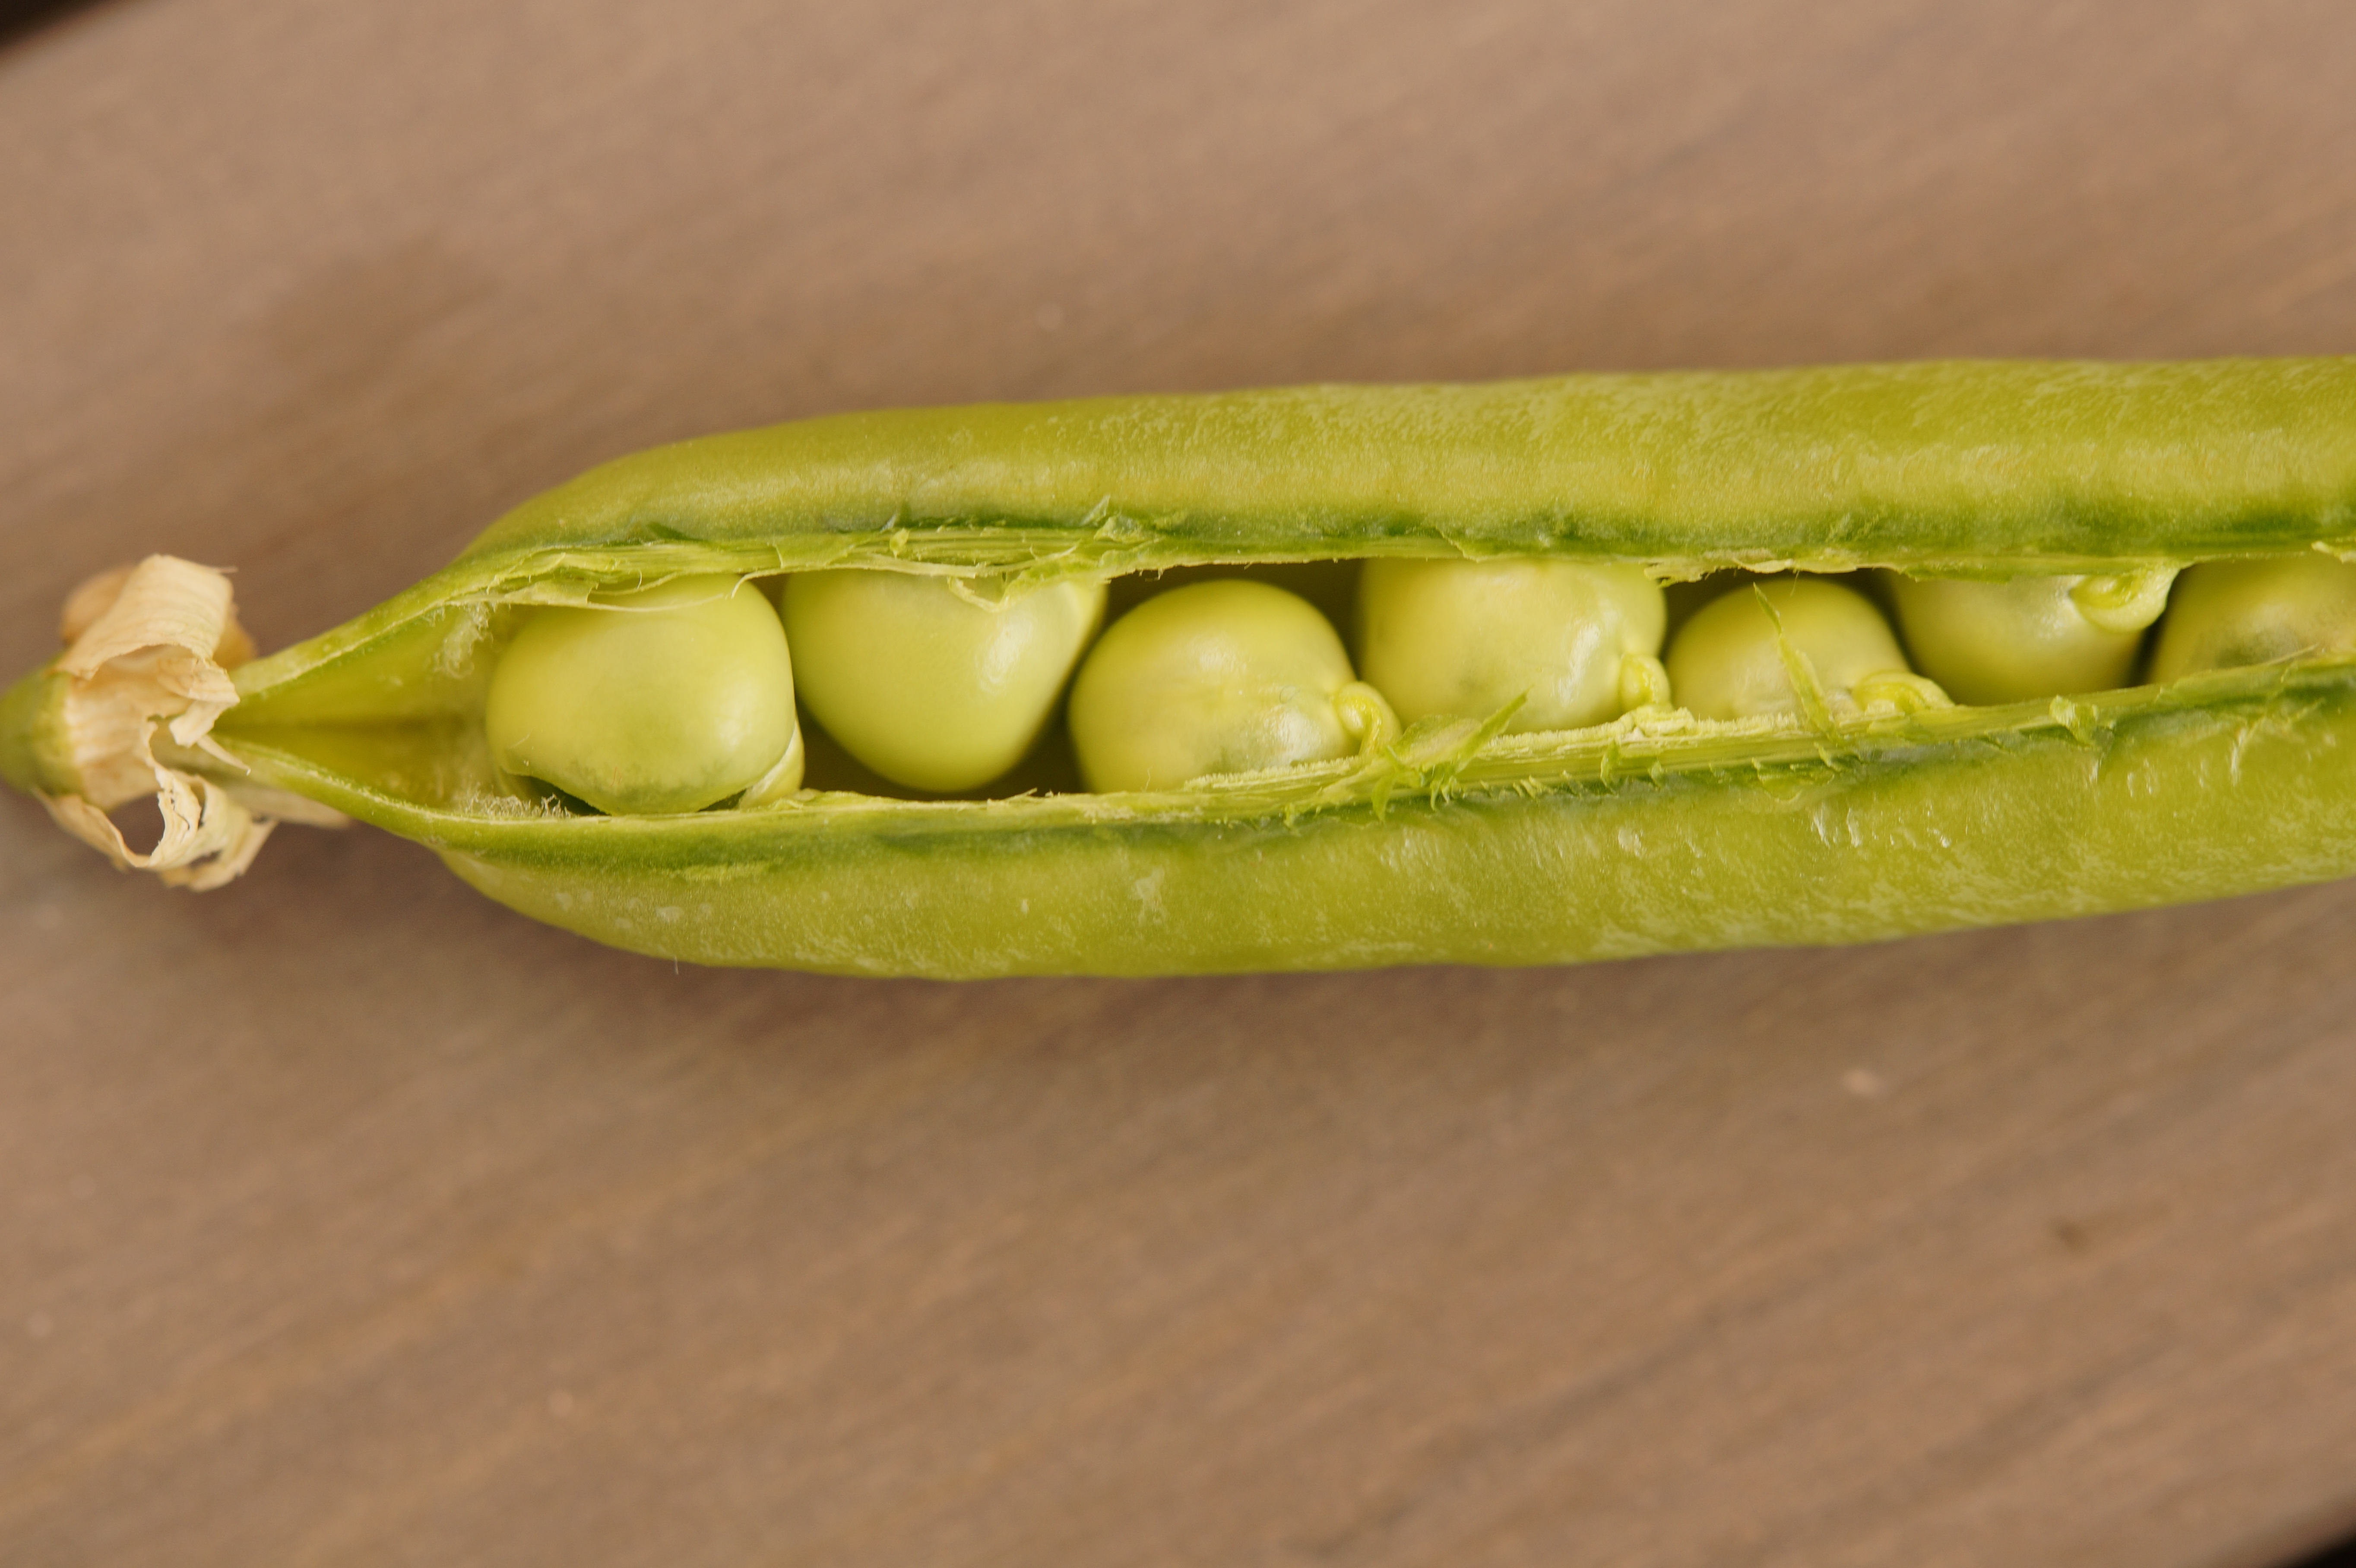
plant, fruit, dish, food, green, harvest, produce, vegetable, crop, pod, arrangement, pea, vegetables, series, frisch, peas, harvested, sleeve, flowering plant, land plant, pea pod